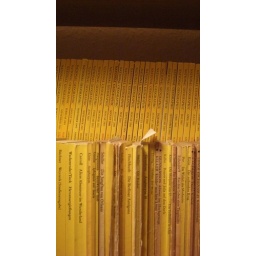
Books and magazines in our library at home